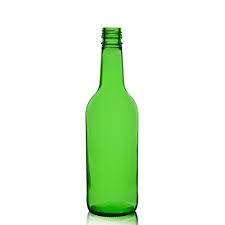
Waste category: glass